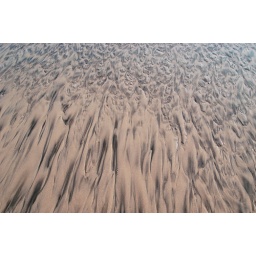
Sand on the beach moved by the water in Carlsbad, California.